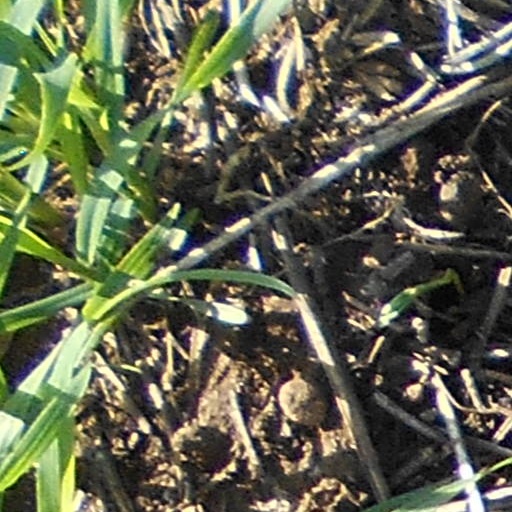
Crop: wheat